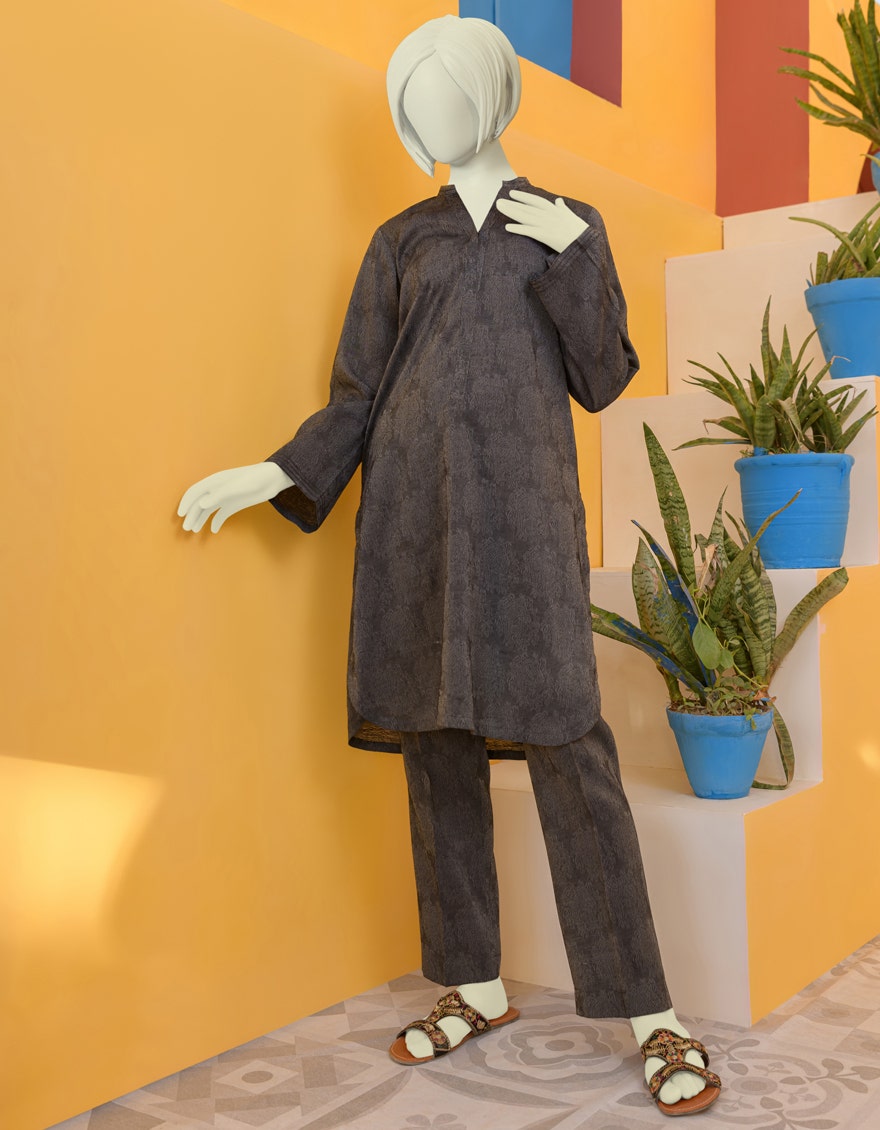
black khan tunic pants